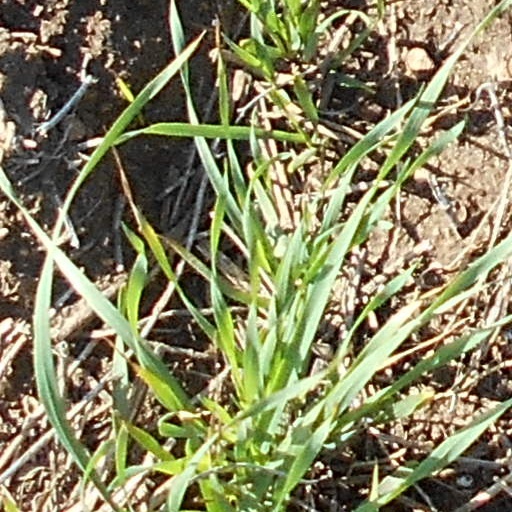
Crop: wheat